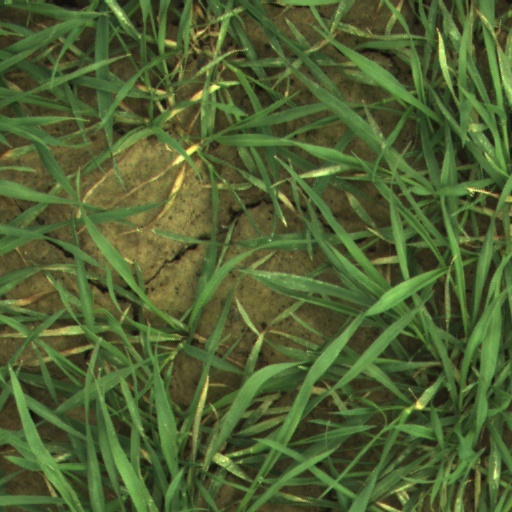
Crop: wheat